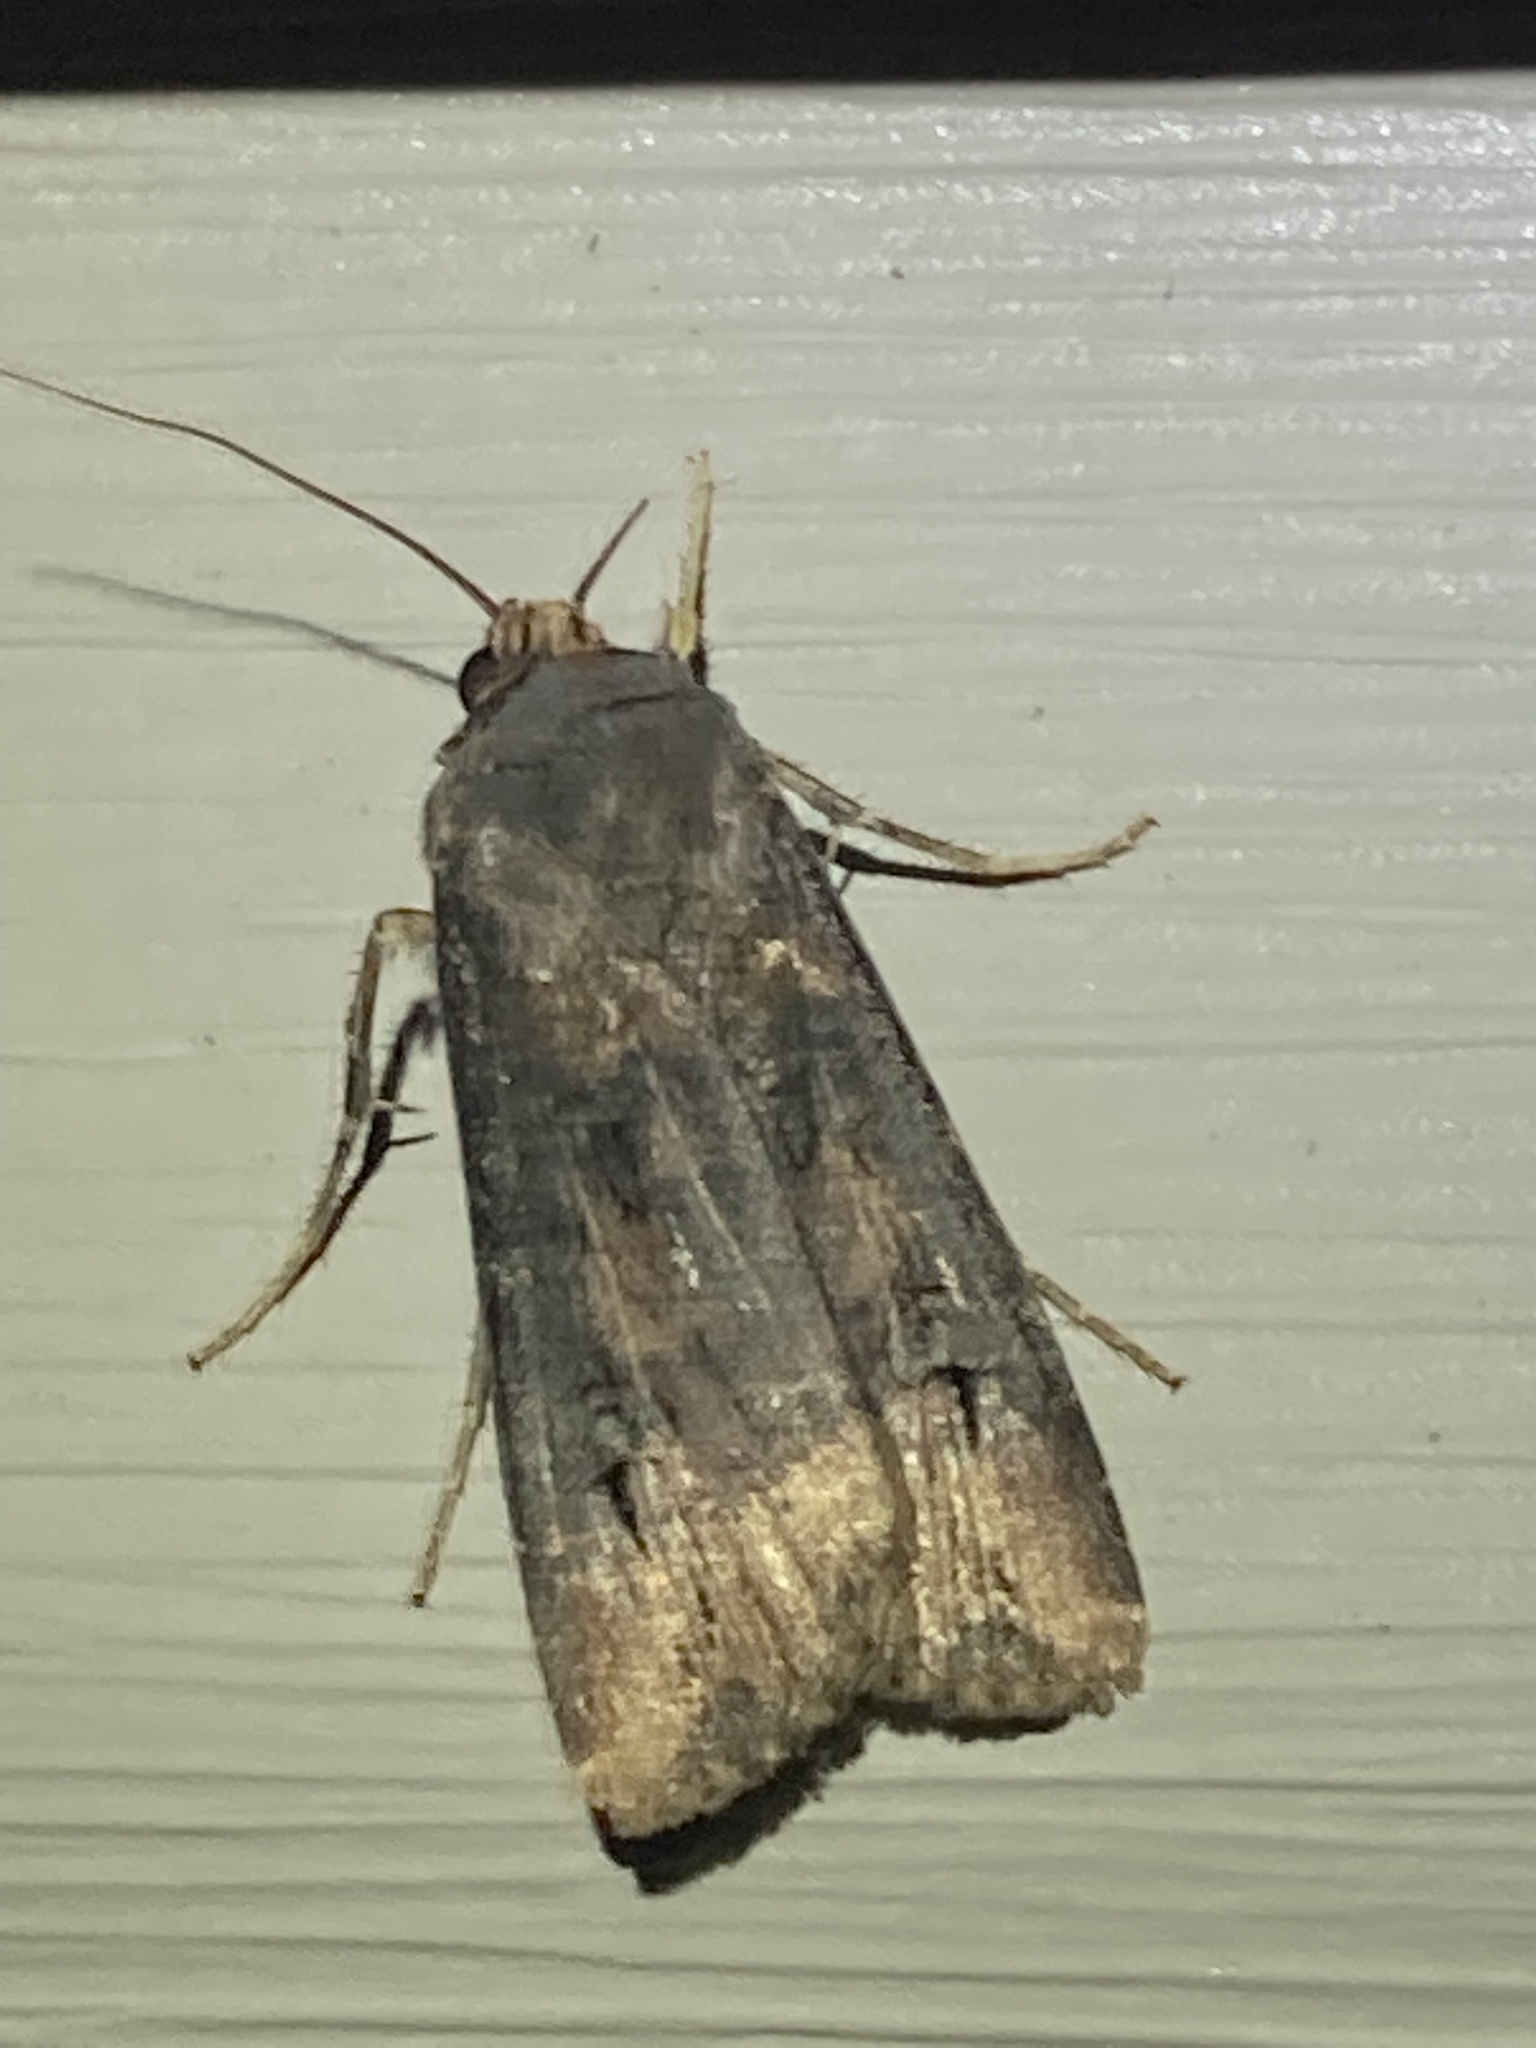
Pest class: cutworms